Japan National Route 339

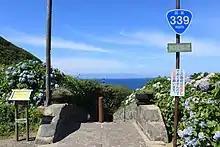
National Route 339 has a section of highway on Cape Tappi that is a staircase.

National Route 339 begins as a concurrent route with National Route 7 in central Hirosaki, northeast of Undōkōenmae Station. Shortly after, the highway has an interchange with National Routes 102, 394, and Aomori Route 109. After passing through the city and entering the town of Fujisaki, it leaves National Route 7 and turns northwest, paralleling the downstream path of the Iwaki River. In Itayanagi, the route curves to the north again, heading directly towards central Goshogawara. After entering Goshogawara, the highway intersects National Route 101. The two highways parallel one another in central Goshogawara before diverging, Route 101 turns west and Route 339 curves northeast. North of the central district of Goshogawara, the highway connects to the Tsugaru Expressway, a limited-access bypass of the city, at Goshogawara-kita Interchange.